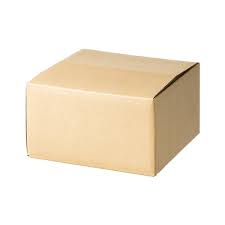
Label: cardboard